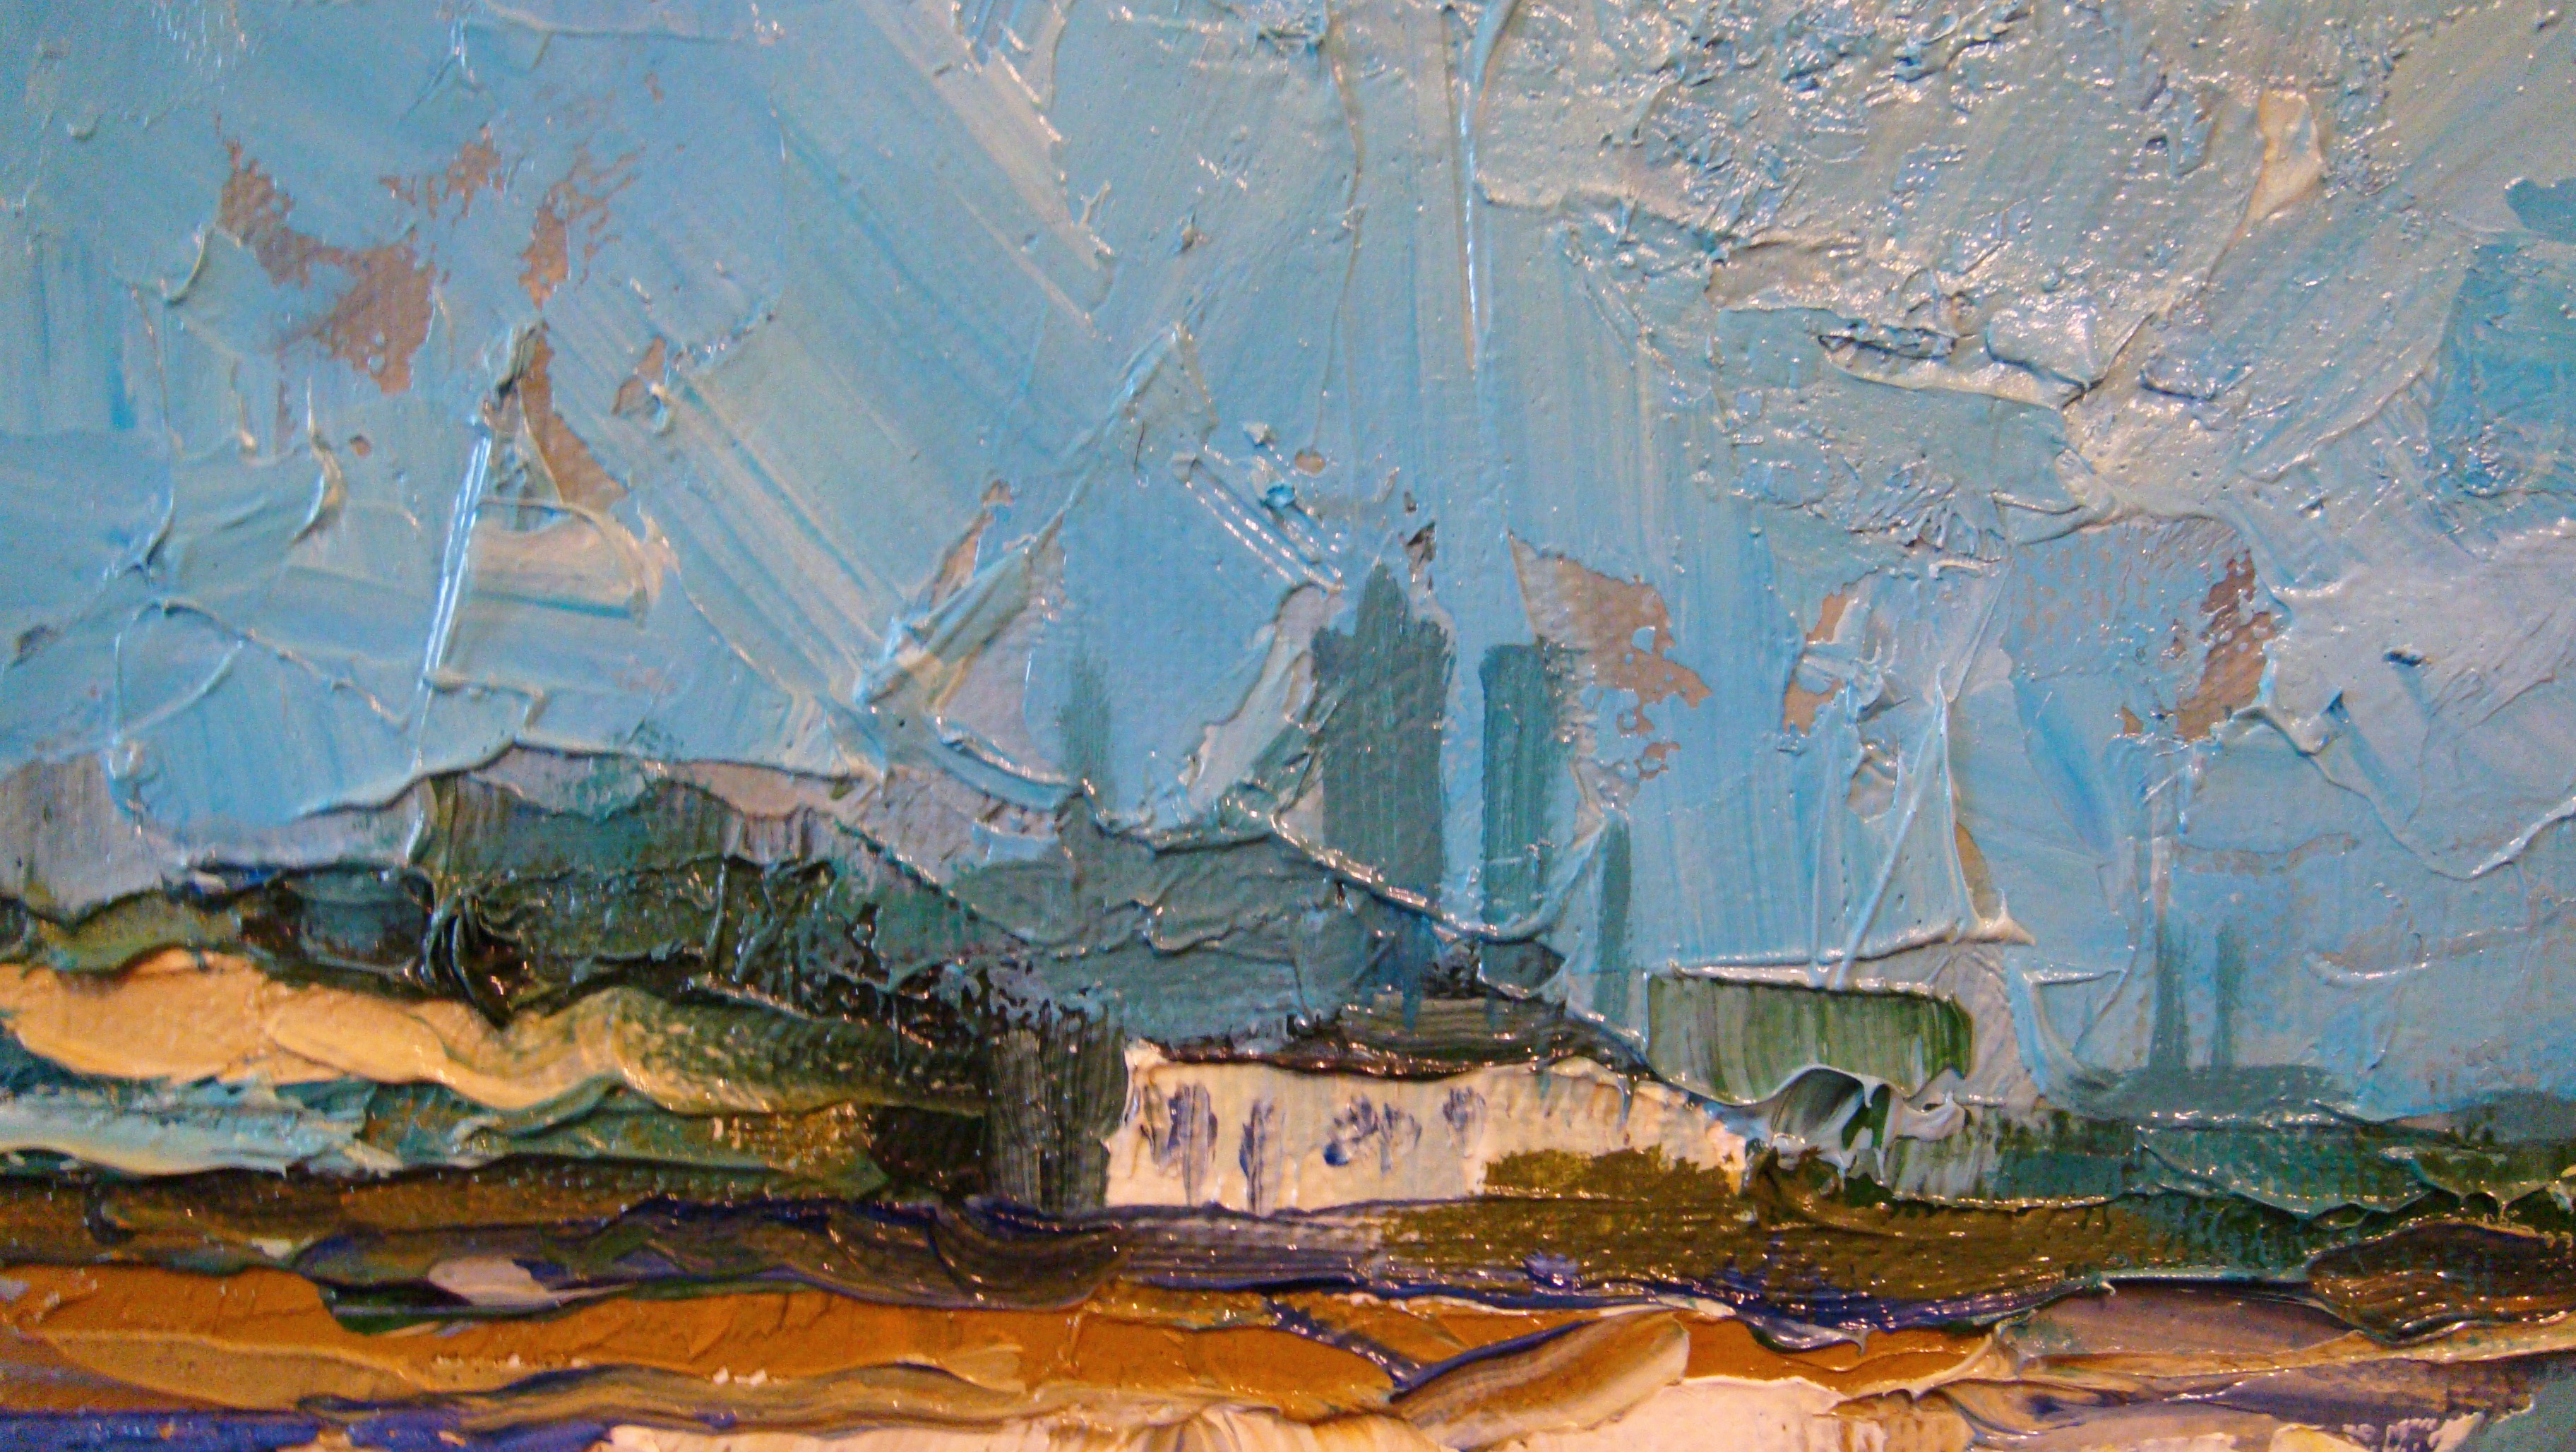
paint, terrain, material, painting, art, oil, quarry, canvas, watercolor paint, impressionist, acrylic paint